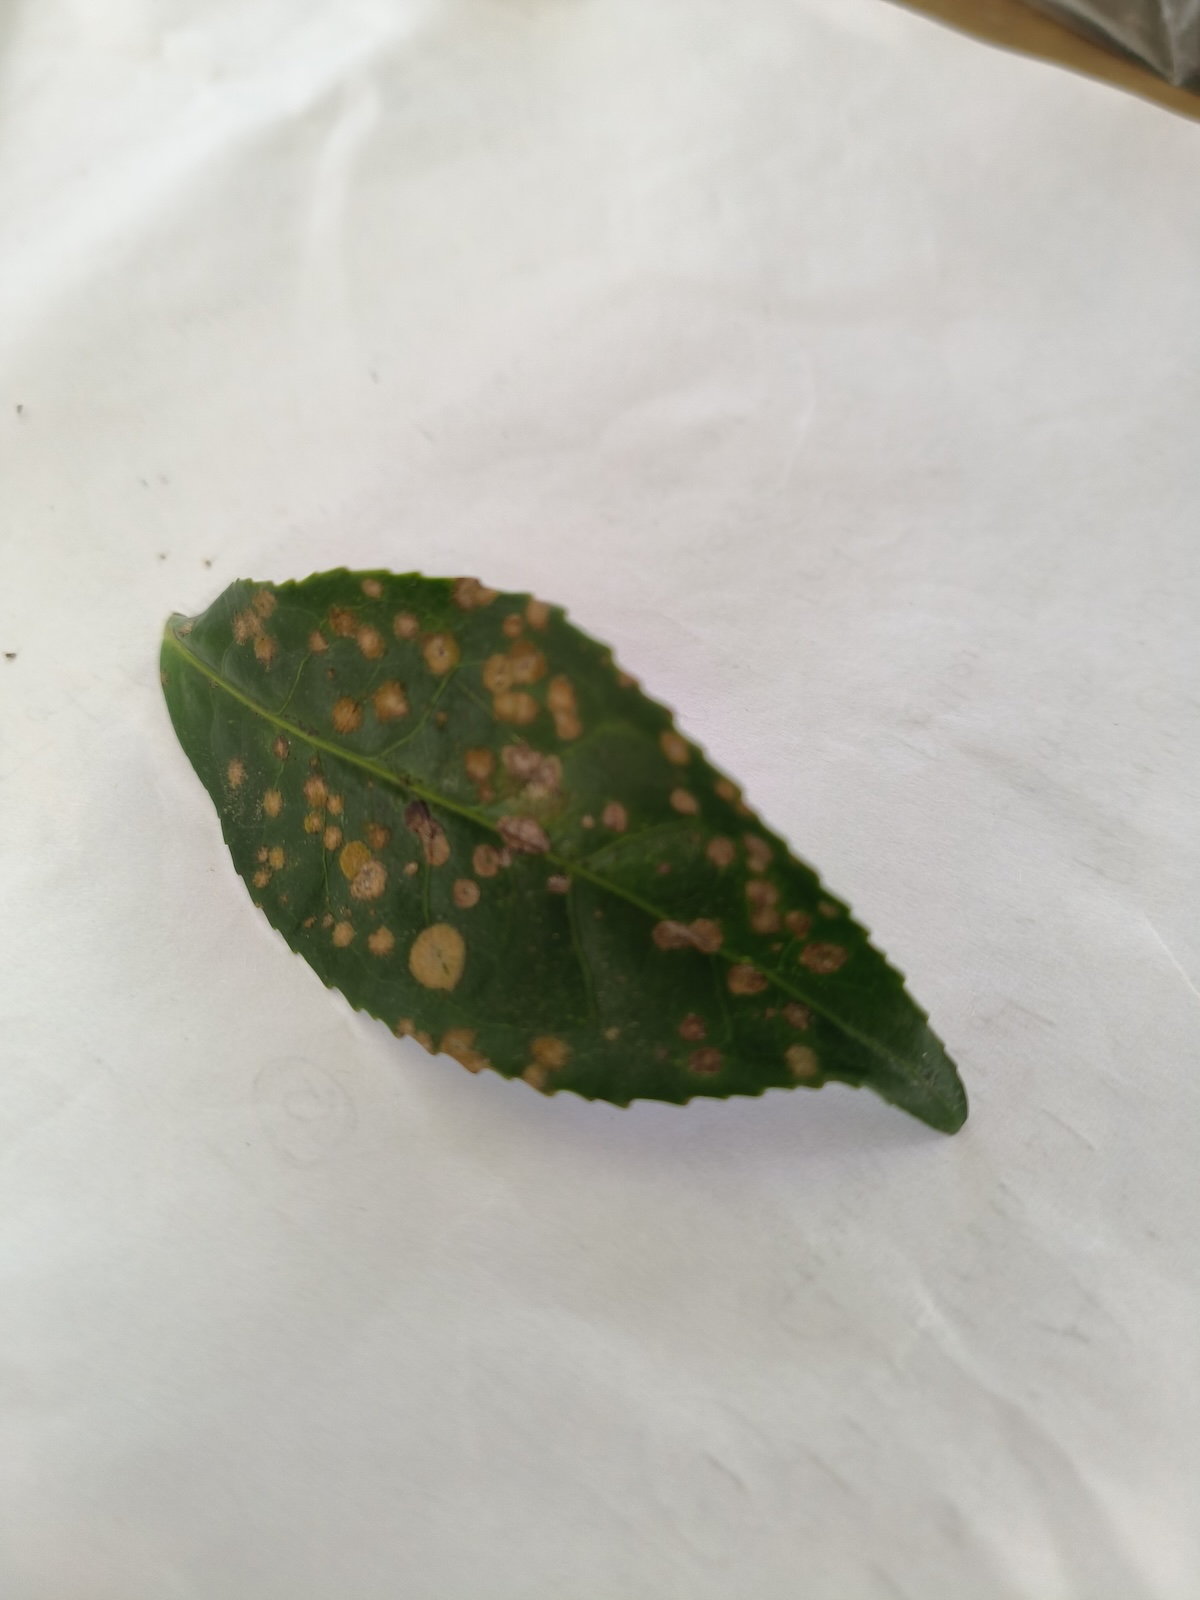
Label: Tea algal leaf spot